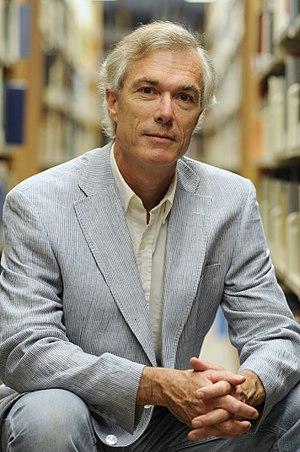
Timothy Brook est un historien et sinologue canadien né le 6 janvier 1951 à Toronto. Il est docteur en histoire, diplômé de l'université Harvard. Timothy Brook est professeur à l'Université de la Colombie-Britannique à Vancouver et à l'université de Shanghai.